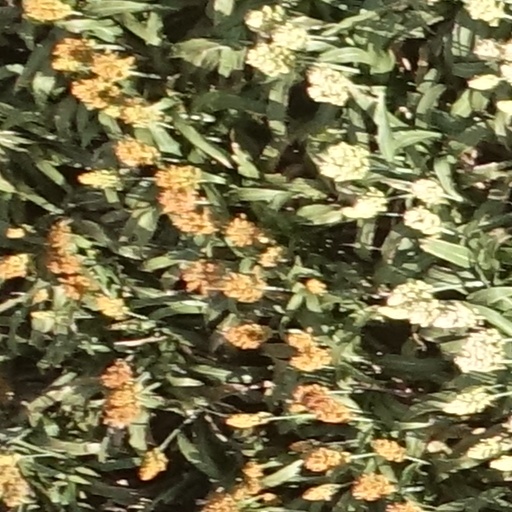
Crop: sorghum